Cornelius Gallagher (Canadian politician)

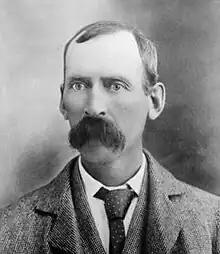
Gallagher as mayor of Edmonton in 1896

Gallagher first sought public office in 1893, when he was elected to Edmonton Town Council. In an aldermanic race in which the top six candidates were elected, he gained the final spot. On his first term on council he sat on the Licensing, and Health & Relief committees. He was re-elected in 1894, again placing sixth of nine candidates. Once this term expired in 1896, Gallagher stayed out of politics for several months until mayor Herbert Charles Wilson resigned over a dispute involving town funds. It fell to the council to fill the mayor's position. Gallagher was nominated by John Cameron and John Kelly; as there were no rival candidates, he won by acclamation. He was the first mayor of Edmonton never to be elected to that position; (Frederick John Mitchell and Terry Cavanagh would later join him in that distinction). He was sworn in at the town council meeting on October 27, 1896.